List of Quantico characters

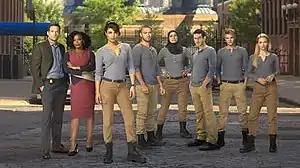
The cast of "Quantico" in the first season, from left to right: Josh Hopkins (Liam O'Connor), Aunjanue Ellis (Miranda Shaw), Priyanka Chopra (Alex Parrish), Jake McLaughlin (Ryan Booth), Yasmine Al Massri (Raina Amin), Tate Ellington (Simon Asher), Graham Rogers (Caleb Haas) and Johanna Braddy (Shelby Wyatt).

"Quantico" is an American television series created by Joshua Safran and produced by ABC Studios. Priyanka Chopra stars as Alex Parrish, a bright FBI recruit, who after graduating from the FBI Academy, joins the agency and later becomes a prime suspect of a terrorist attack on Grand Central Terminal.